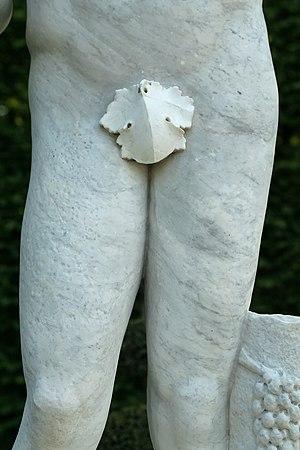
Parc de Versailles, demi-lune du bassin du Char-d'Apollon. Bacchus, antique installé en 1795 (était auparavant à Marly). Restauré en 1853 par Jean Duseigneur.